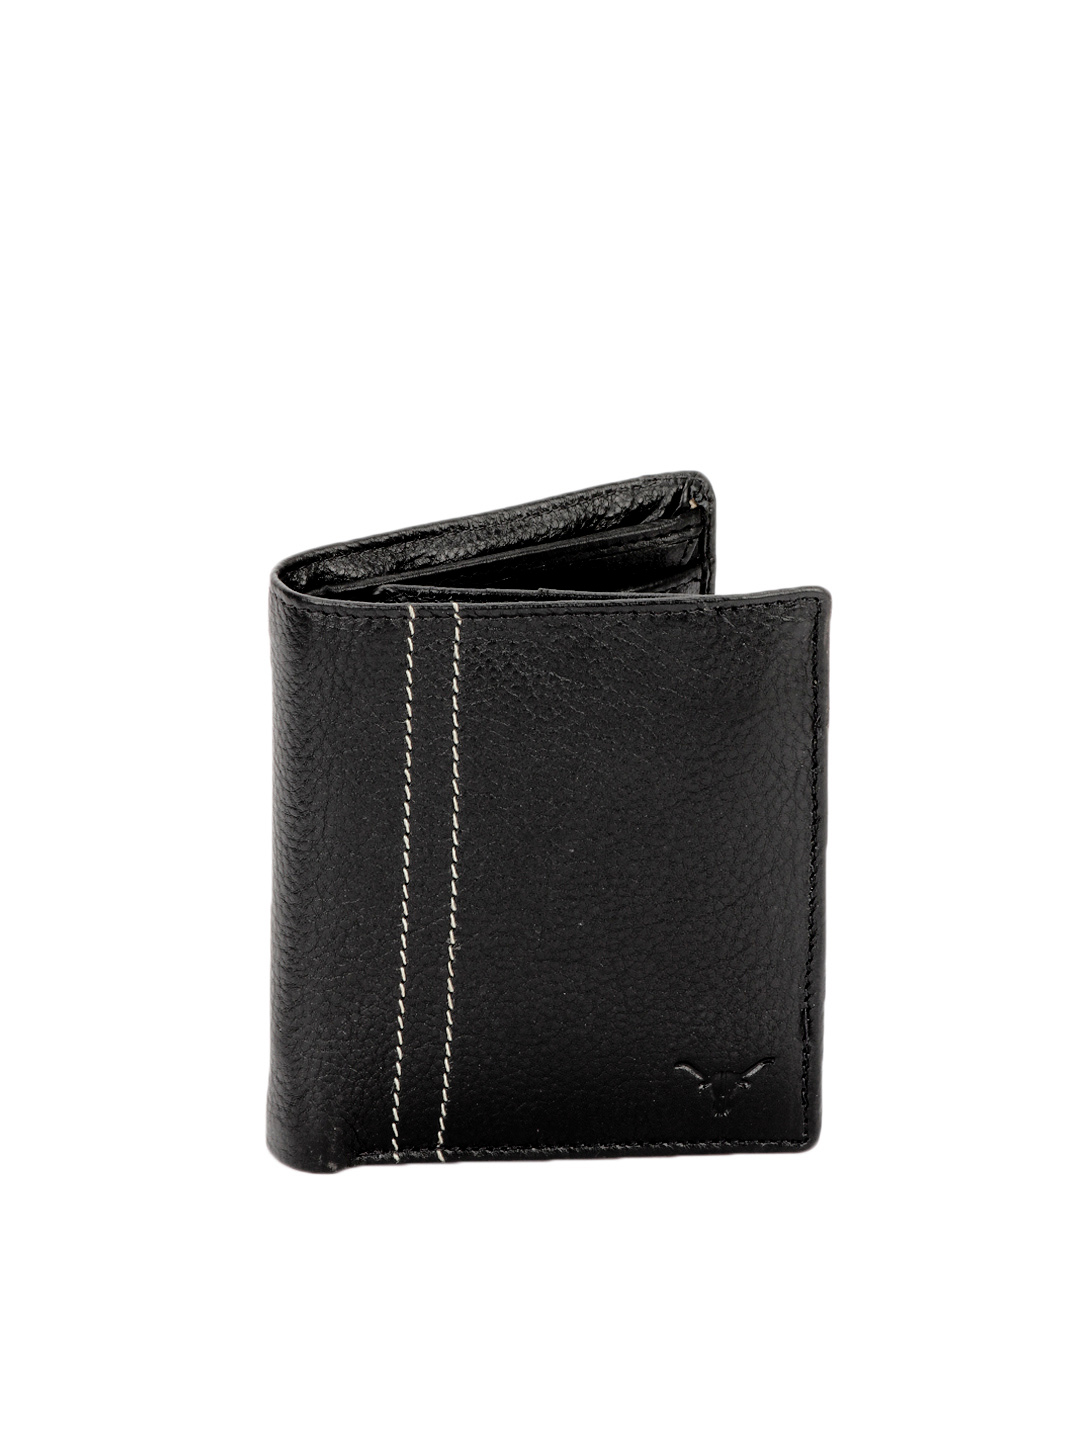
Hidekraft Men Black Wallet
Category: Accessories / Wallets / Wallets
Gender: Men
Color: Black
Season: Summer 2012
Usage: Casual